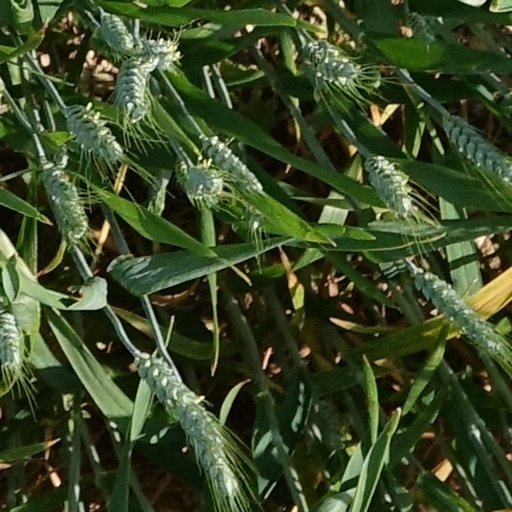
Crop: wheat